ABC Show

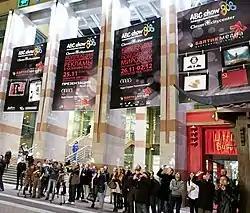
Fireworks show in Kaliningrad after ABC Show

ABC Show (Advertising Best Collection) is an advertising festival which demonstrates the collection of most awarded commercials and prints of the leading international advertising awards.